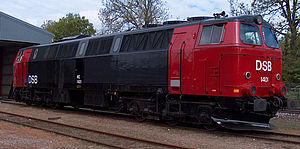
Kystbanens rullende materiel / Historisk
Billede taget af Mz 1401, den 27.maj.2006 ved åbent hus i Randers Remissen.
Kystbanens rullende materiel er en oversigt over Kystbanens nuværende og historiske togtyper.